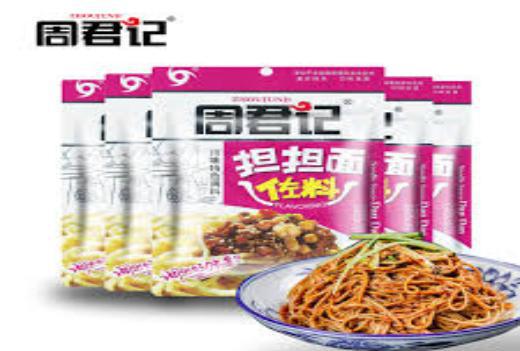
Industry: Food